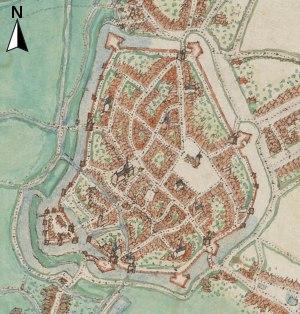
L'enceinte de Béthune est un ancien ensemble de fortifications qui protégeait la ville de Béthune entre le Moyen Âge et le XIXᵉ siècle.
L'enceinte d'Aire-sur-la-Lys est un ancien ensemble de fortifications qui protégeait la ville d'Aire-sur-la-Lys entre le Moyen Âge et le XXᵉ siècle. Ces fortifications ont façonné la ville au cours des siècles. Successivement première ligne de défense des Pays-Bas puis seconde ligne de défense du Pré Carré de Louis XIV, la ville subira trois sièges qui feront évoluer ses fortifications jusqu'à leur démantèlement en 1893. De cette architecture militaire, il subsiste encore quelques monuments actuellement, dont la plupart a retrouvé une fonction civile.